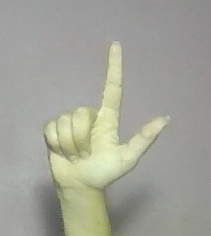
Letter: laam